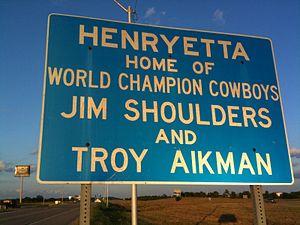
Henryetta, Oklahoma: Home of Jim Shoulders and Troy Aikman
Troy Aikman, né le 21 novembre 1966 à West Covina en Californie, est un joueur et commentateur sportif de football américain. De 1989 à 2000, il évolue au poste de quarterback pour les Cowboys de Dallas dans la National Football League, équipe avec laquelle il remporte trois Super Bowls : XXVII, XXVIII et XXX. Il devient ensuite commentateur de football américain.